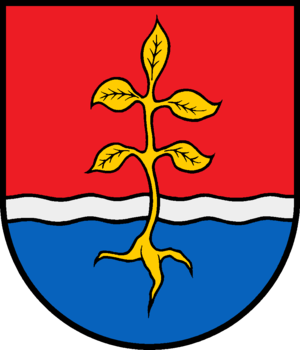
Schmalensee
Coat of arms of Schmalensee
Schmalensee er en by og kommune i det nordlige Tyskland, beliggende i Amt Bornhöved i den nordlige del af Kreis Segeberg. Kreis Segeberg ligger i den sydøstlige del af delstaten Slesvig-Holsten.